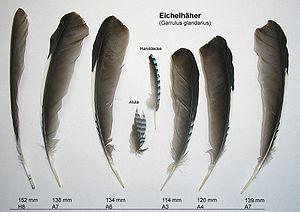
Les rémiges sont les grandes plumes ou pennes des ailes des oiseaux. Elles sont dirigées vers l'extérieur et l'arrière de l'aile, se recouvrant pour former un plan presque continu. Trois niveaux de couverture masquent les espaces entre les calamus des rémiges et la partie charnue de l'aile. Les rémiges primaires sont fixées sur la main formant la pointe de l'aile ou fouet. Les rémiges secondaires sont fixées sur l'avant-bras. Les rémiges tertiaires ou scapulaires sont fixées sur une membrane qui s'étend du bras au flanc. Toutes ces plumes sont asymétriques par rapport au rachis, mais à chaque plume correspond une plume symétrique sur l'autre aile. Elles sont essentielles pour qu'un oiseau puisse voler. Chaque espèce possède des rémiges de formes ou de couleurs différentes ce qui permet d'identifier les oiseaux.